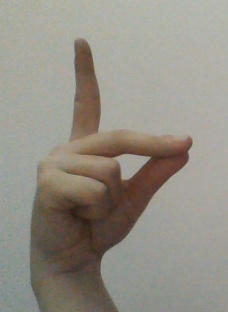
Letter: ta